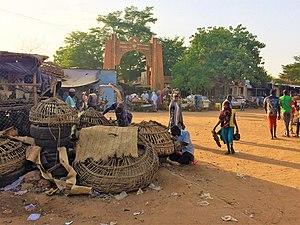
Portail Sud-Est du Nouveau Marché, vue depuis la Rue du Nigéria (Rue NM-4) dans le quartier 'Nouveau Marché' à Niamey, Niger.